Nazi plunder

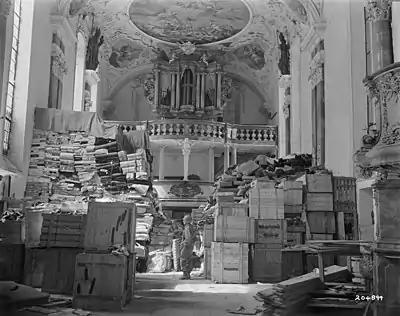
German loot stored at Schlosskirche Ellingen, Bavaria (April 1945)

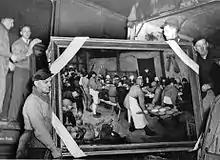
Pieter Bruegel the Elder painting Altaussee, Austria (April 1945)

Adolf Hitler, an unsuccessful artist denied admission to the Vienna Academy of Fine Arts, thought of himself as a connoisseur of the arts, and in "Mein Kampf," he ferociously attacked modern art as degenerate. He considered Cubism, Futurism, and Dadaism products of a decadent 20th-century society. When Hitler became chancellor of Germany in 1933, he enforced his aesthetics. The Nazis favored classical portraits and landscapes by Old Masters, particularly those of Germanic origin. Modern art was dubbed degenerate art by the Third Reich. All such art found in Germany's state museums was sold or destroyed. With the funds raised, the Führer's objective was to establish a European Art Museum in Linz. Other Nazi dignitaries like Reichsmarschall Hermann Göring and Foreign Affairs minister Joachim von Ribbentrop, also took advantage of German military conquests to grow their private art collections.